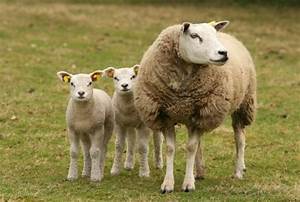
Label: sheep